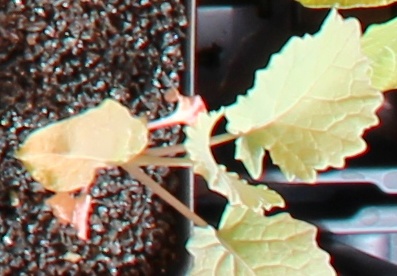
Label: Canola